Houston Astros

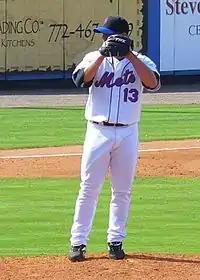
Billy Wagner (1995–2003), Hall of Famer

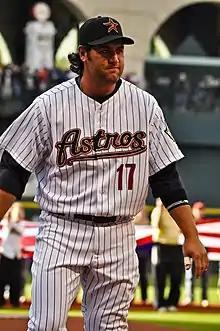
Lance Berkman (1999–2010)

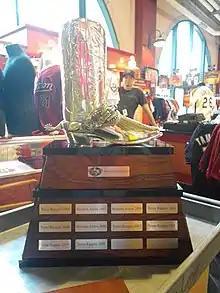
The Silver Boot is awarded annually to the winner of the Lone Star Series

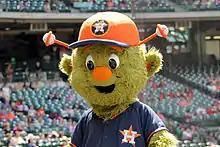
Orbit, Houston Astros mascot from 1990 to 1999, 2013–present

The Astros have held their spring training at The Ballpark of the Palm Beaches in West Palm Beach, Florida since 2017. They share the stadium with the Washington Nationals.